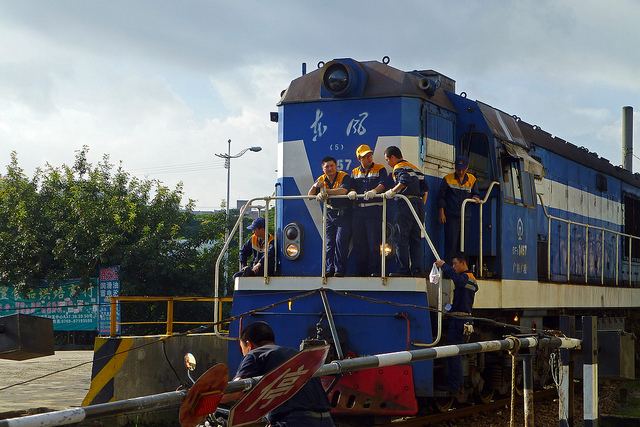
A train that has people standing by the railing on the front.

A bunch of people that are on the front of a train.

Some people stand on and near a blue train near trees.

A blue train with a few people on the front of it.

Group of men standing on the front of a blue train together.